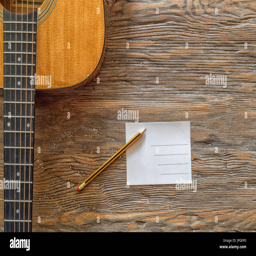
acoustic guitar against a wooden background with copy space